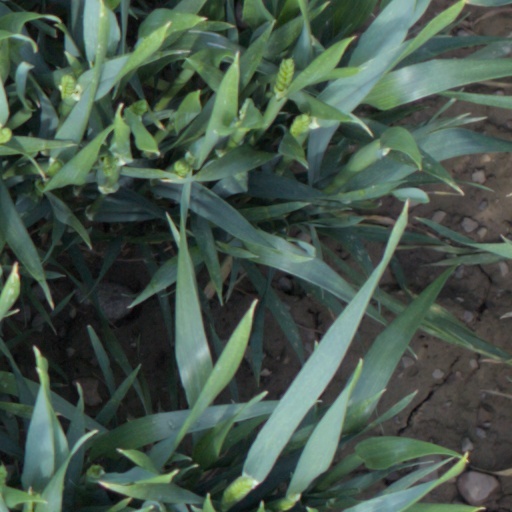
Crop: wheat